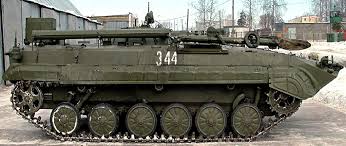
Label: BMP-1